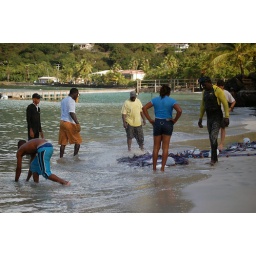
A group of people hauling a net-full of fish up on the beach near Quito's in Cane Garden Bay, Tortolla.